The Moonshine War

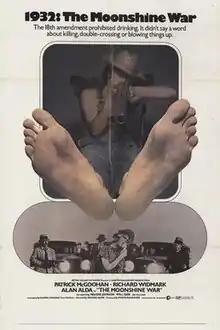
Theatrical release poster

The Moonshine War is a 1970 American crime comedy-drama film directed by Richard Quine, based on the 1969 novel of the same name by Elmore Leonard. It stars Patrick McGoohan, Richard Widmark, Alan Alda, and Will Geer.